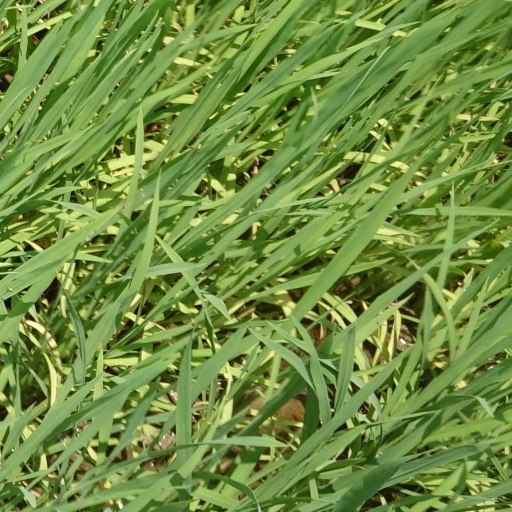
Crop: rice